KidsQuest Children's Museum

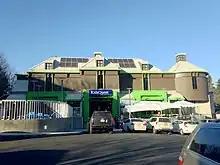
KidsQuest Children's Museum in Bellevue, Washington

KidsQuest Children's Museum is a hands-on, interactive children's museum that encourages learning through play with an emphasis on science, technology, engineering, art and math (STEAM). Exhibits and programs are geared towards children 0-10 and their families. KidsQuest offers over 650 programs throughout the year including early learning classes, summer camps, drop-off and whole-family science workshops, free art programs and many special events including concerts and holiday programs.